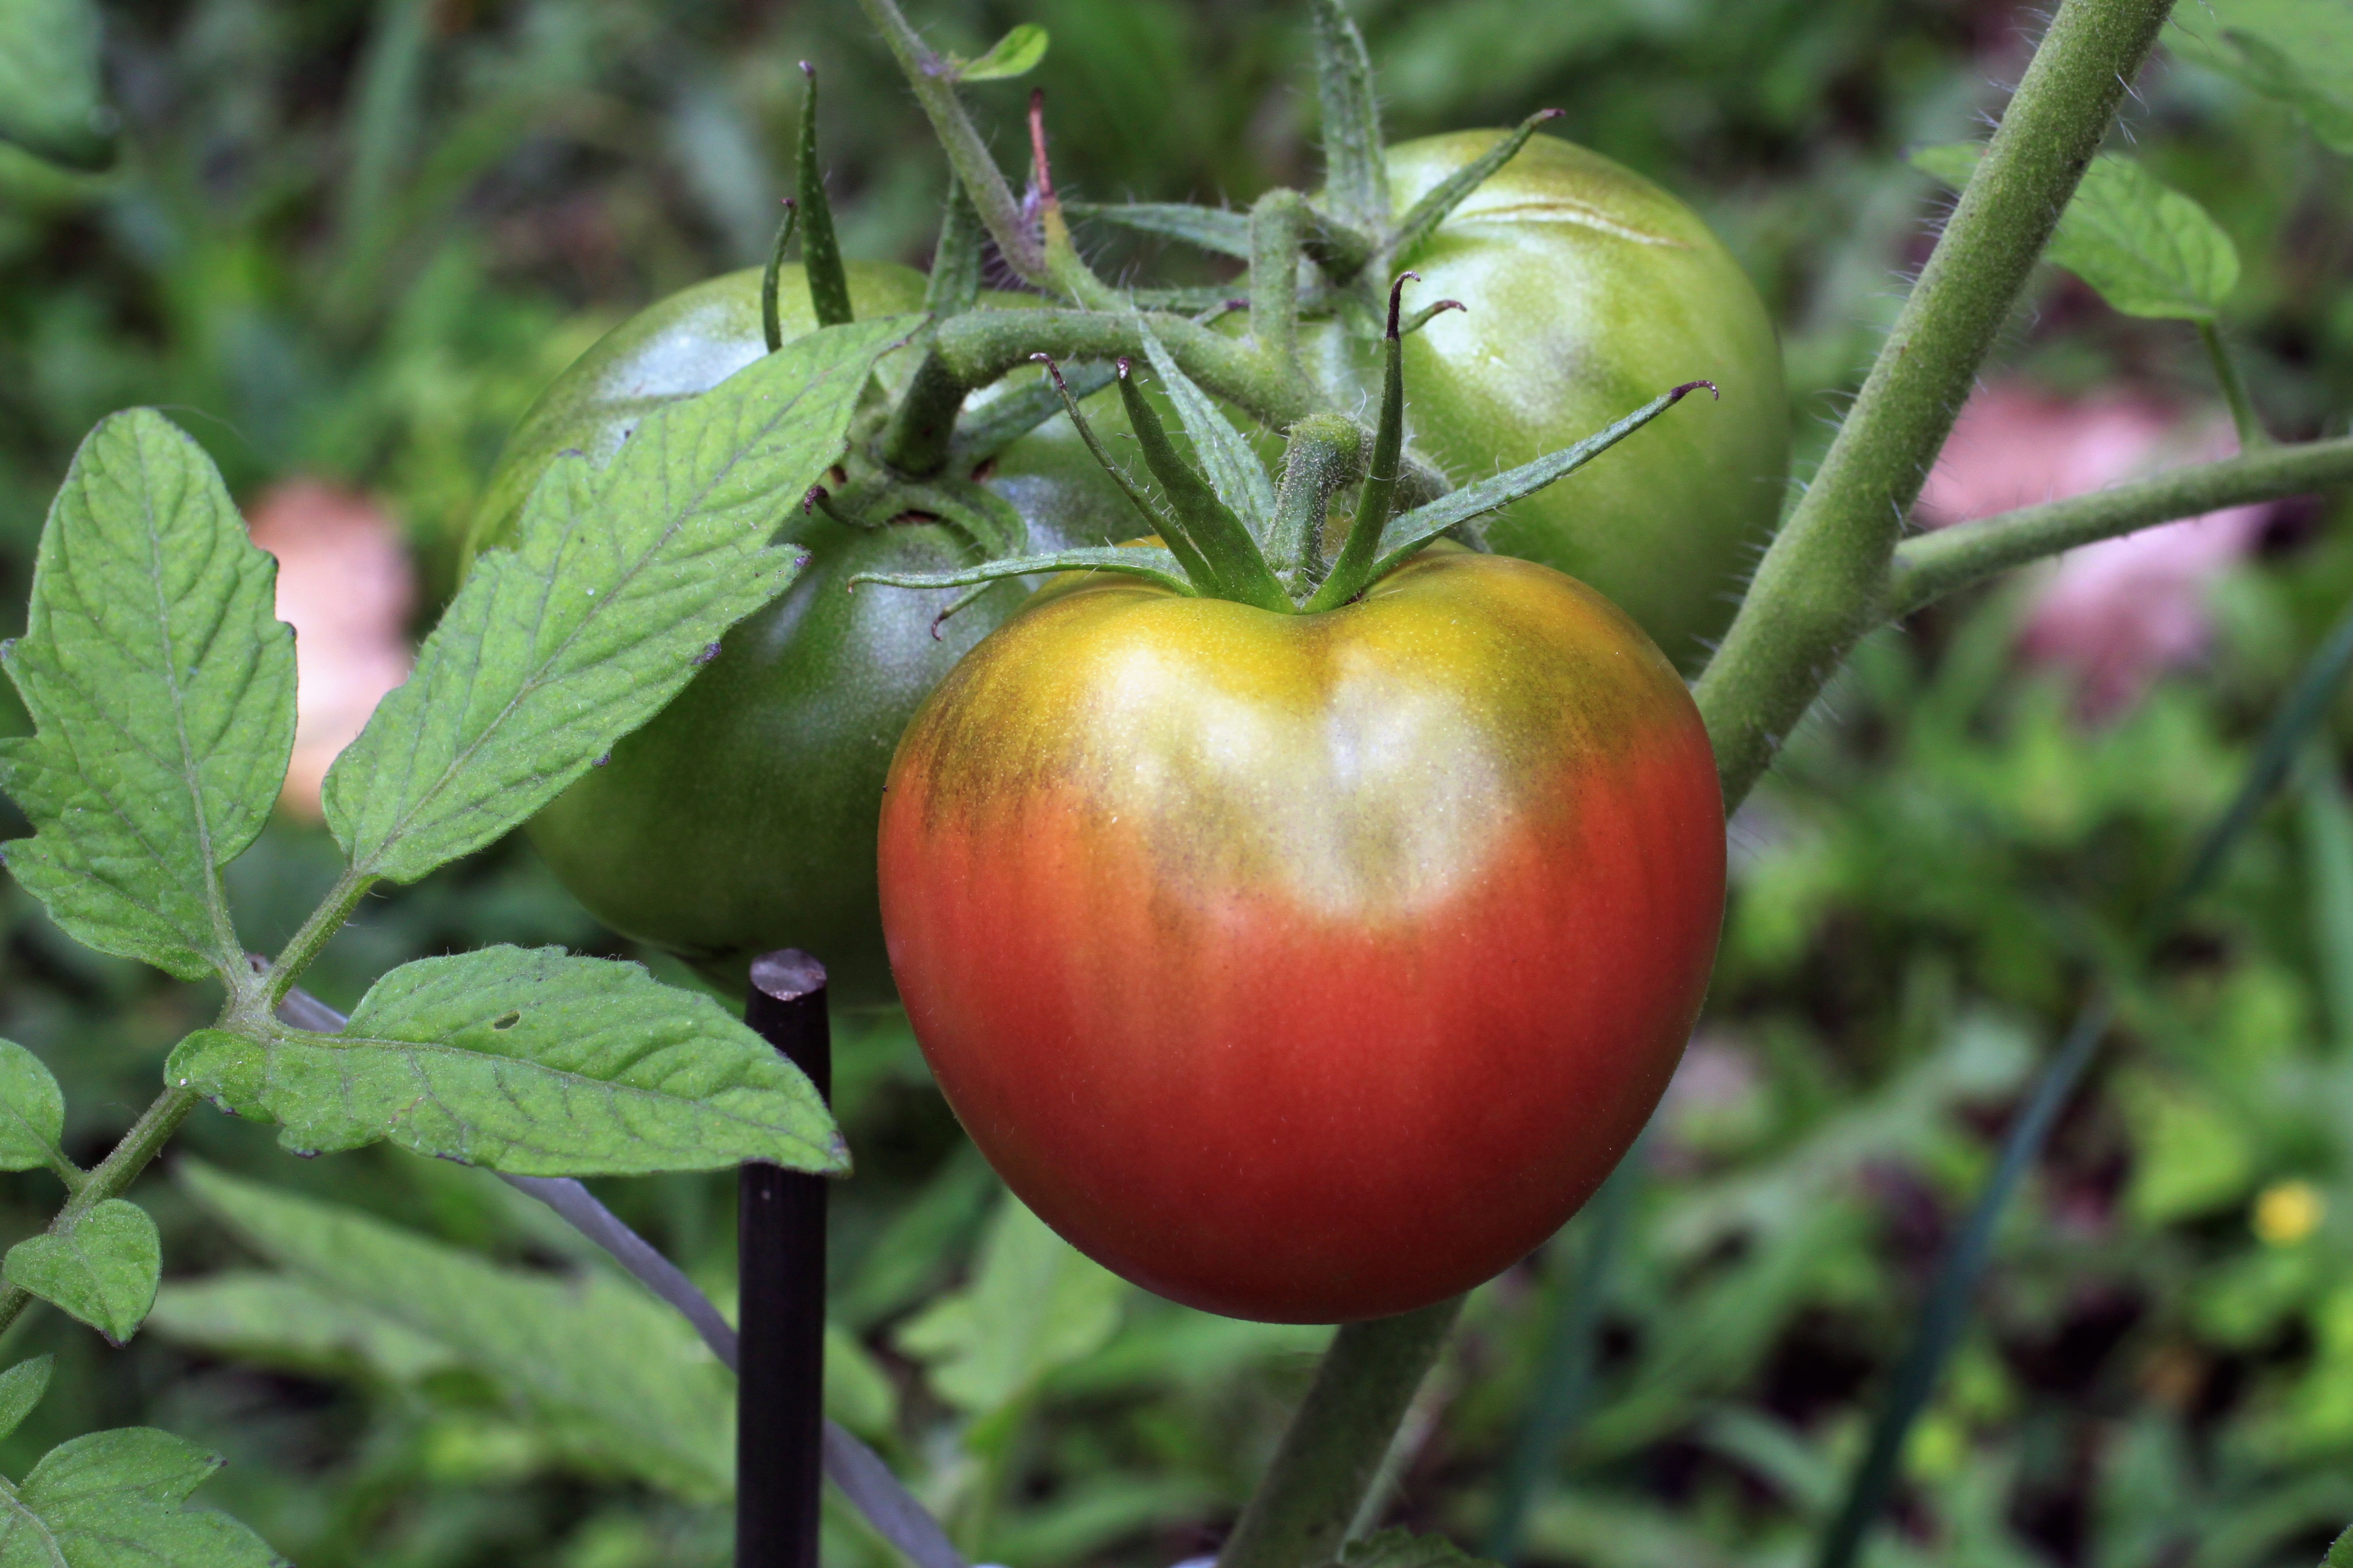
plant, farm, fruit, morning, leaf, flower, purple, summer, ripe, rural, orange, food, green, red, produce, vegetable, fresh, agriculture, garden, health, tomato, leaves, nutrition, single, vegetarian, heirloom, cultivated, flowering plant, rose family, cherokee, purple cherokee, land plant, potato and tomato genus